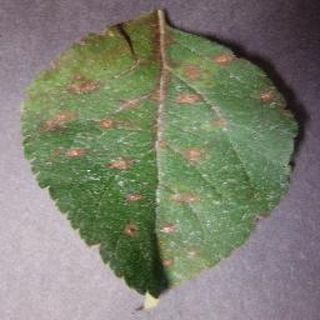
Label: apple_cedar_apple_rust